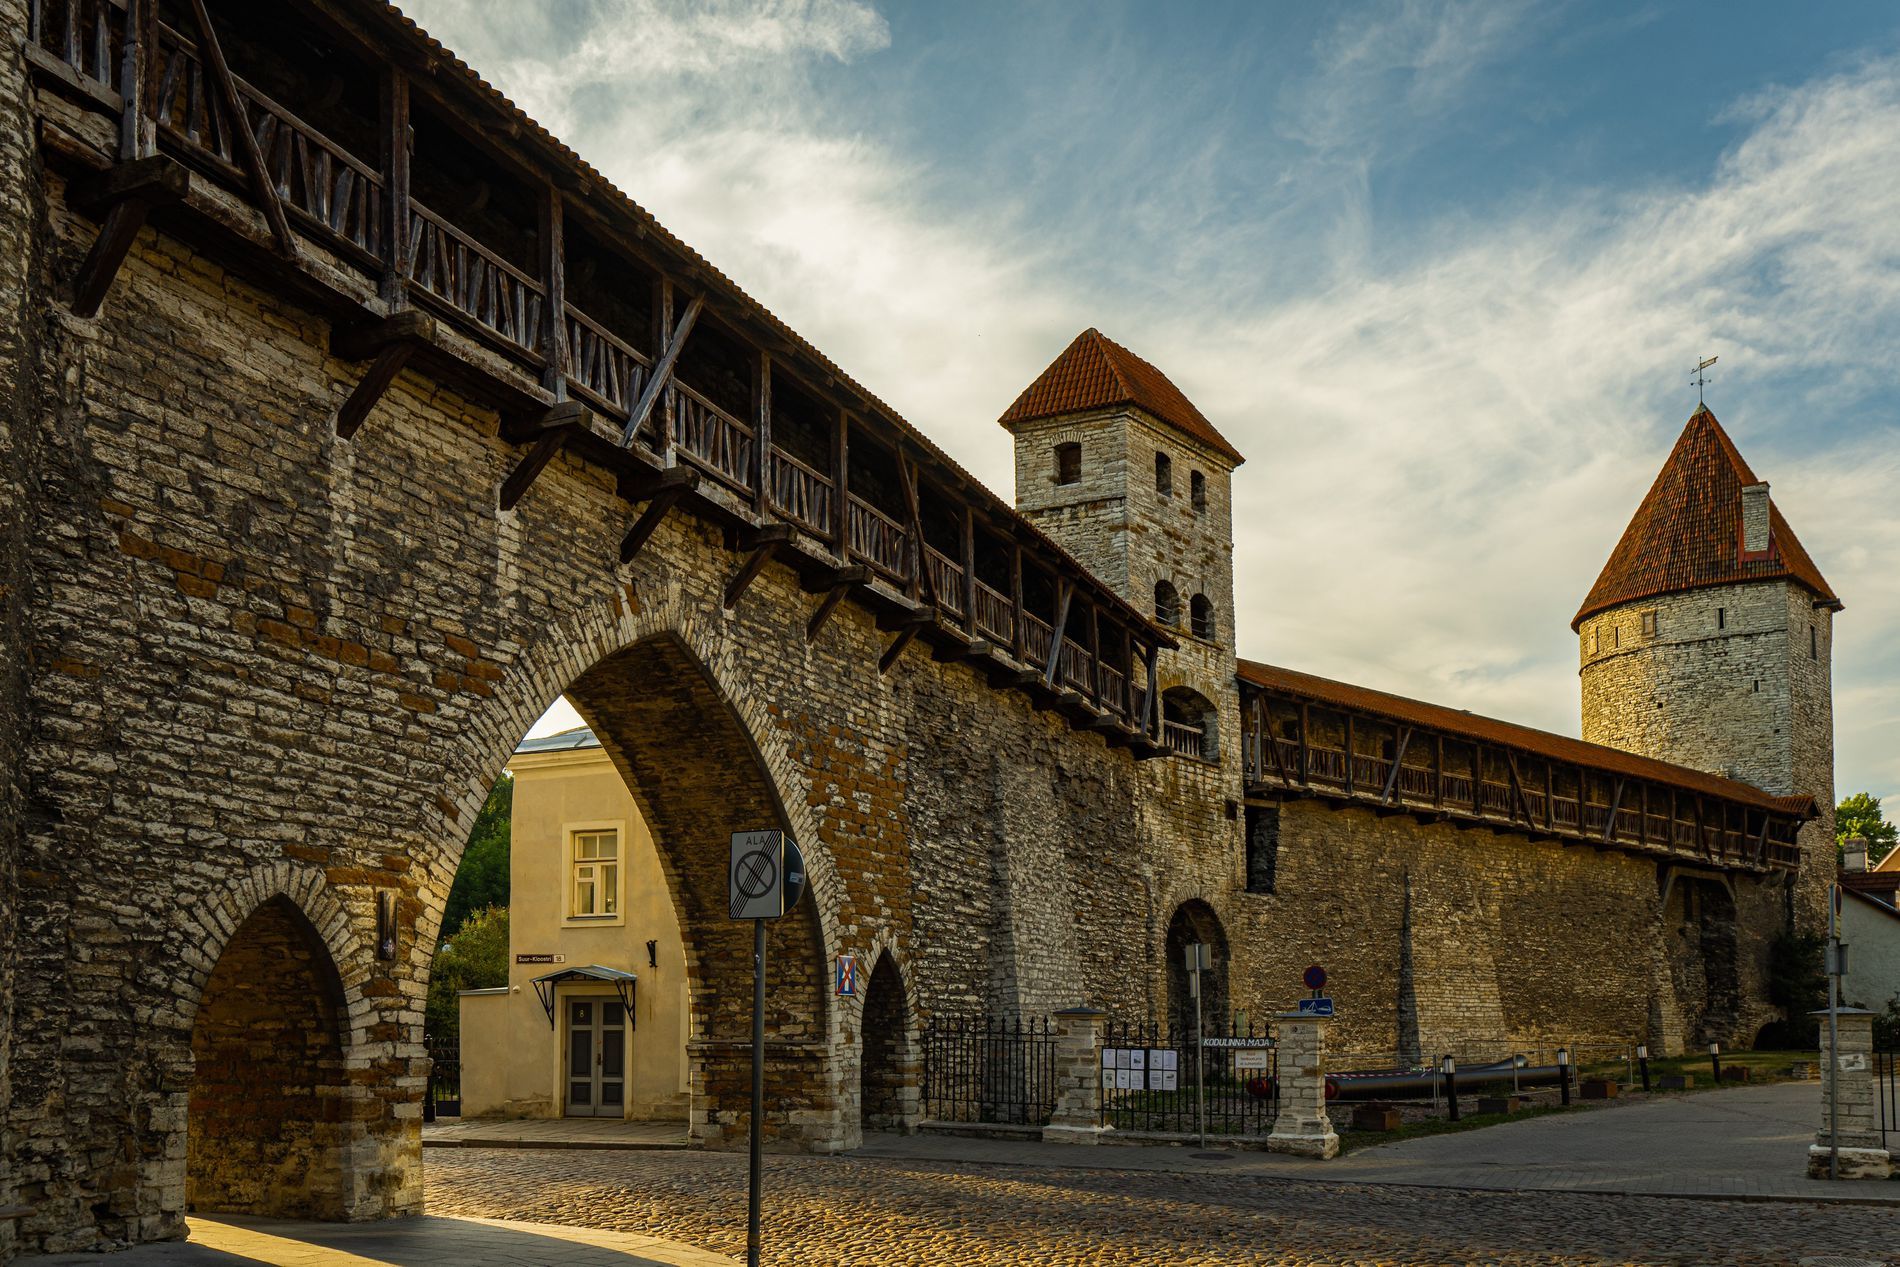
the city wall
The photo shows a medieval stone wall with arched gates, wooden walkways, and towers with red tiled roofs. The building is lit by warm sunlight, casting soft shadows that highlight the texture of the stone and wood. The sky is a slightly cloudy blue, providing a balanced and attractive background. The overall view is of a historic city wall from the medieval heritage.
The scene shows a medieval stone wall with arched gates and wooden walkways at the top, and towers with red tiled roofs, reminiscent of medieval European architecture. The sky is slightly cloudy, illuminated by sunrise or sunset, casting a golden light over the scene. This appears to be a European city wall. The low angle allows for a view of the towering height of the wall.
Labels: Arch, Architecture, Building, Spire, Tower, Gothic Arch, Monastery, Castle, Fortress, Road, City, Street, Urban, Clock Tower, Path, Bridge, Outdoors, Housing, Cathedral, Church, Cobblestone, Arch Bridge, sky, city wall, Trees, trees, Sign, Sky, Historic city
Camera: SONY ILCE-6400
Lens: E 17-70mm F2.8 B070
Aperture: F6.7
Exposure: 1/250 sec
ISO: 160
Focal length: 19